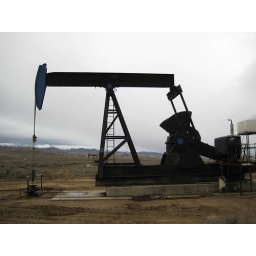
building of belridge tanks. Well 44 in asphalto field